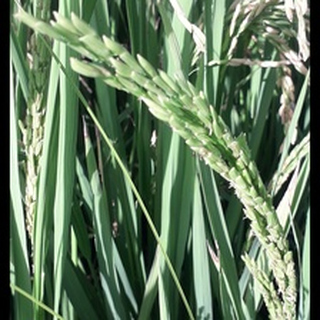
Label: healthy_rice